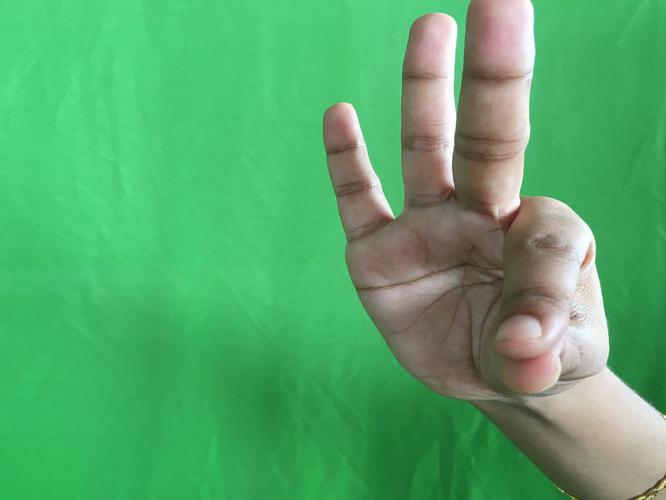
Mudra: Hamsasyam
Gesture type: single_hand